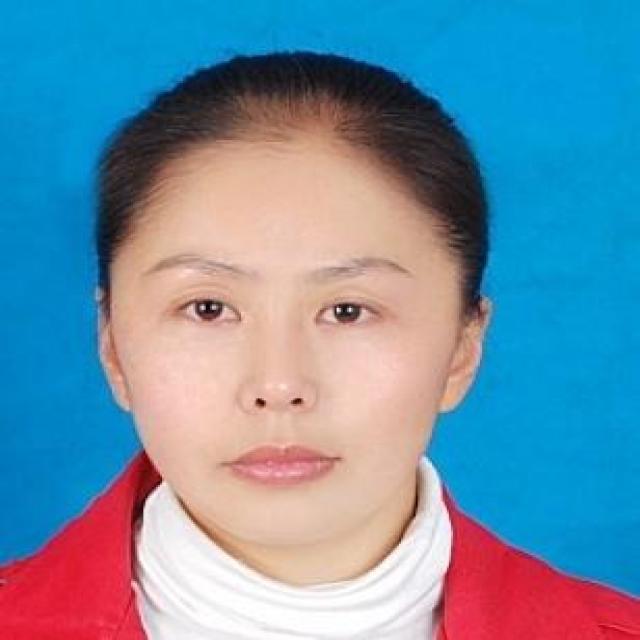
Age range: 21-44